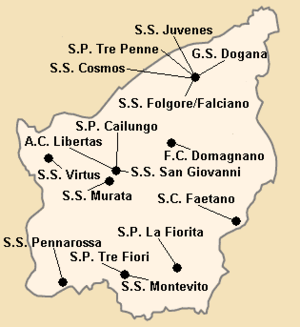
Répartition des clubs du championnat de Saint-marin avant 2000.
La saison 1999-2000 du Championnat de Football Saint-marinais était la quinzième édition de la première division saint-marinaise.
La saison 1997-1998 du Championnat de football Saint-marinais était la treizième édition de la première division saint-marinaise.
La saison 1998-1999 du Championnat de Football Saint-marinais était la quatorzième édition de la première division saint-marinaise.
La saison 1996-1997 du Championnat de Football Saint-marinais était la douzième édition de la première division saint-marinaise et la première sous cette nouvelle appellation.